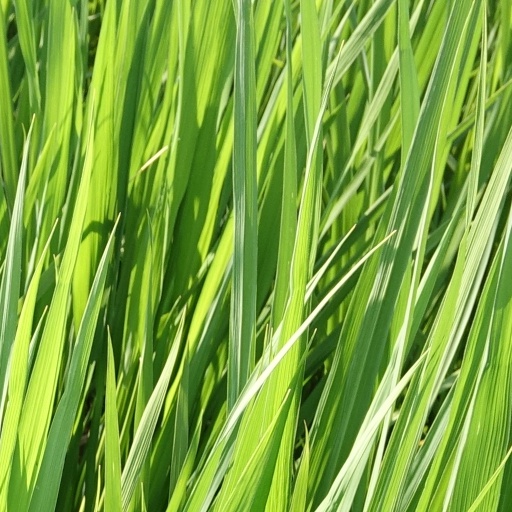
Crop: rice